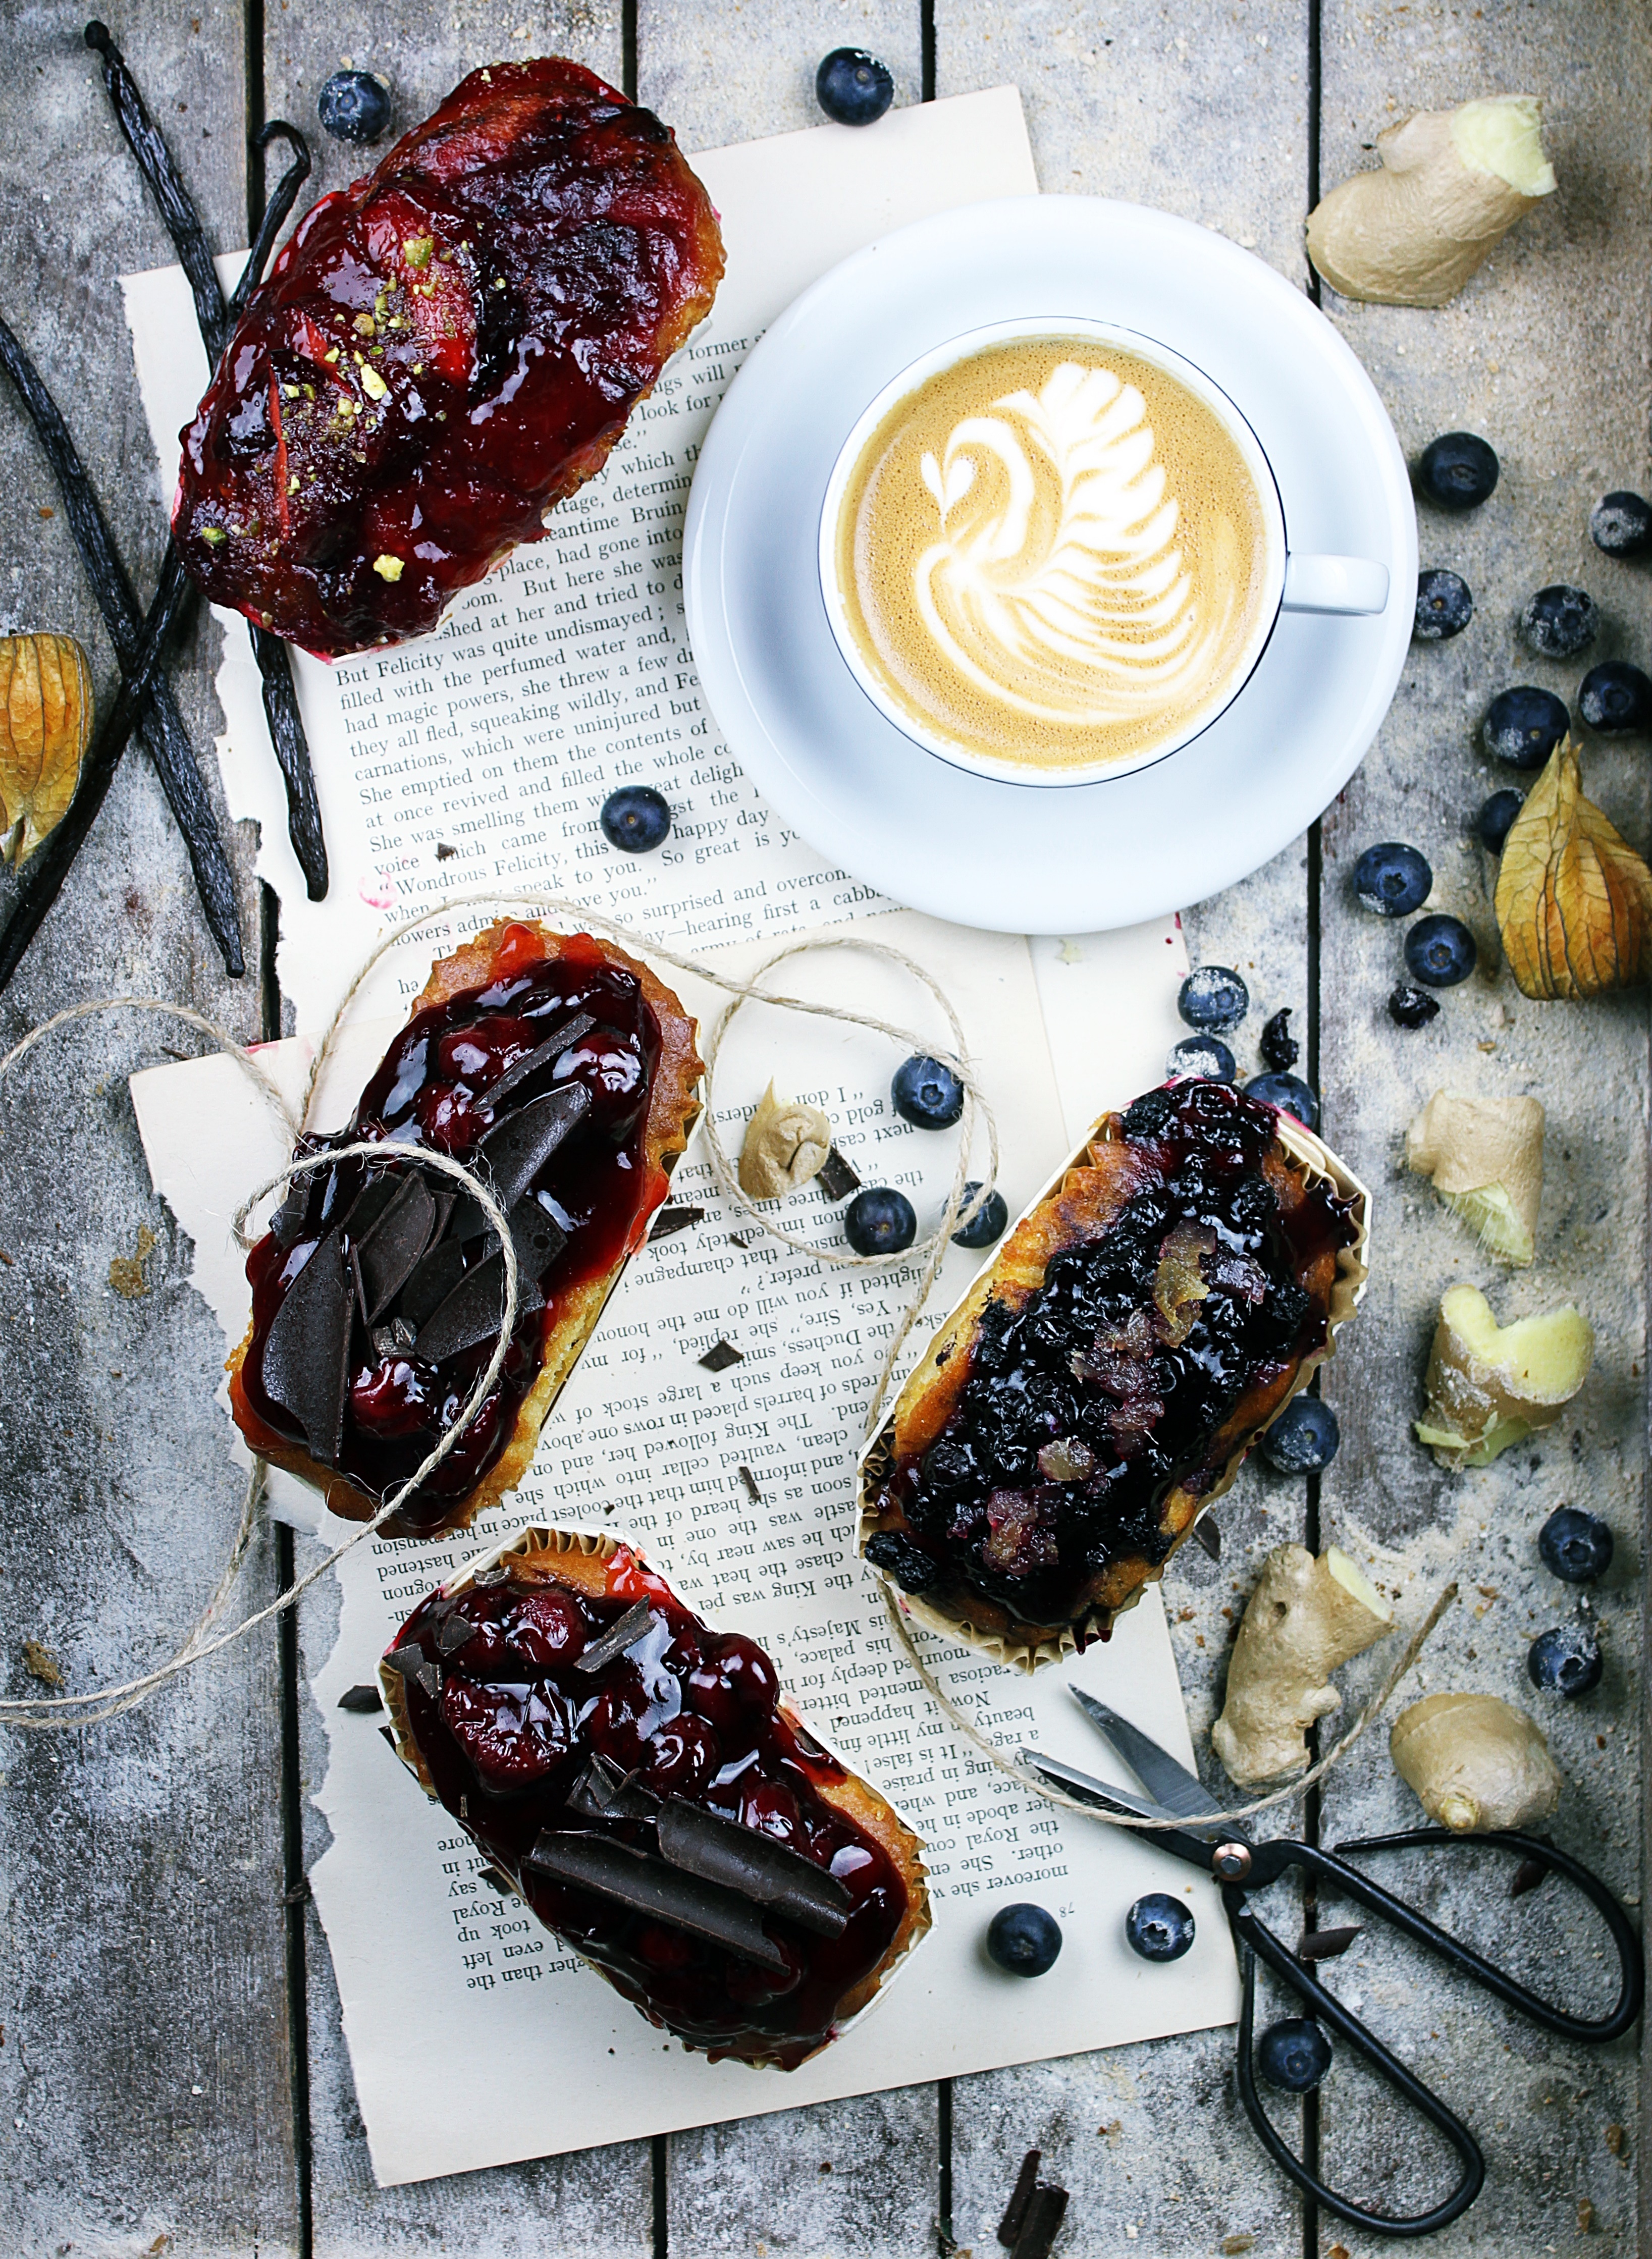
coffee, plant, fruit, berry, dish, meal, food, cooking, produce, blueberry, breakfast, baking, meat, cake